Wrong Turn 6: Last Resort

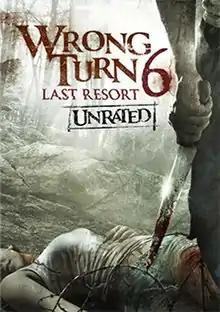
Official DVD cover

Wrong Turn 6: Last Resort (stylized on-screen as Wrong Turn VI) is a 2014 American slasher film directed by Valeri Milev. It serves as a reboot and the sixth installment in the "Wrong Turn" film series.